James Grant Duff

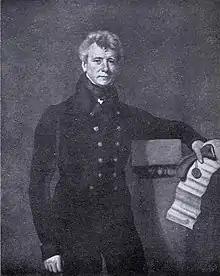
James Cunninghame Grant Duff

James Grant Duff (8 July 1789 – 23 September 1858) was a British soldier and historian from Scotland, who was active in British India.